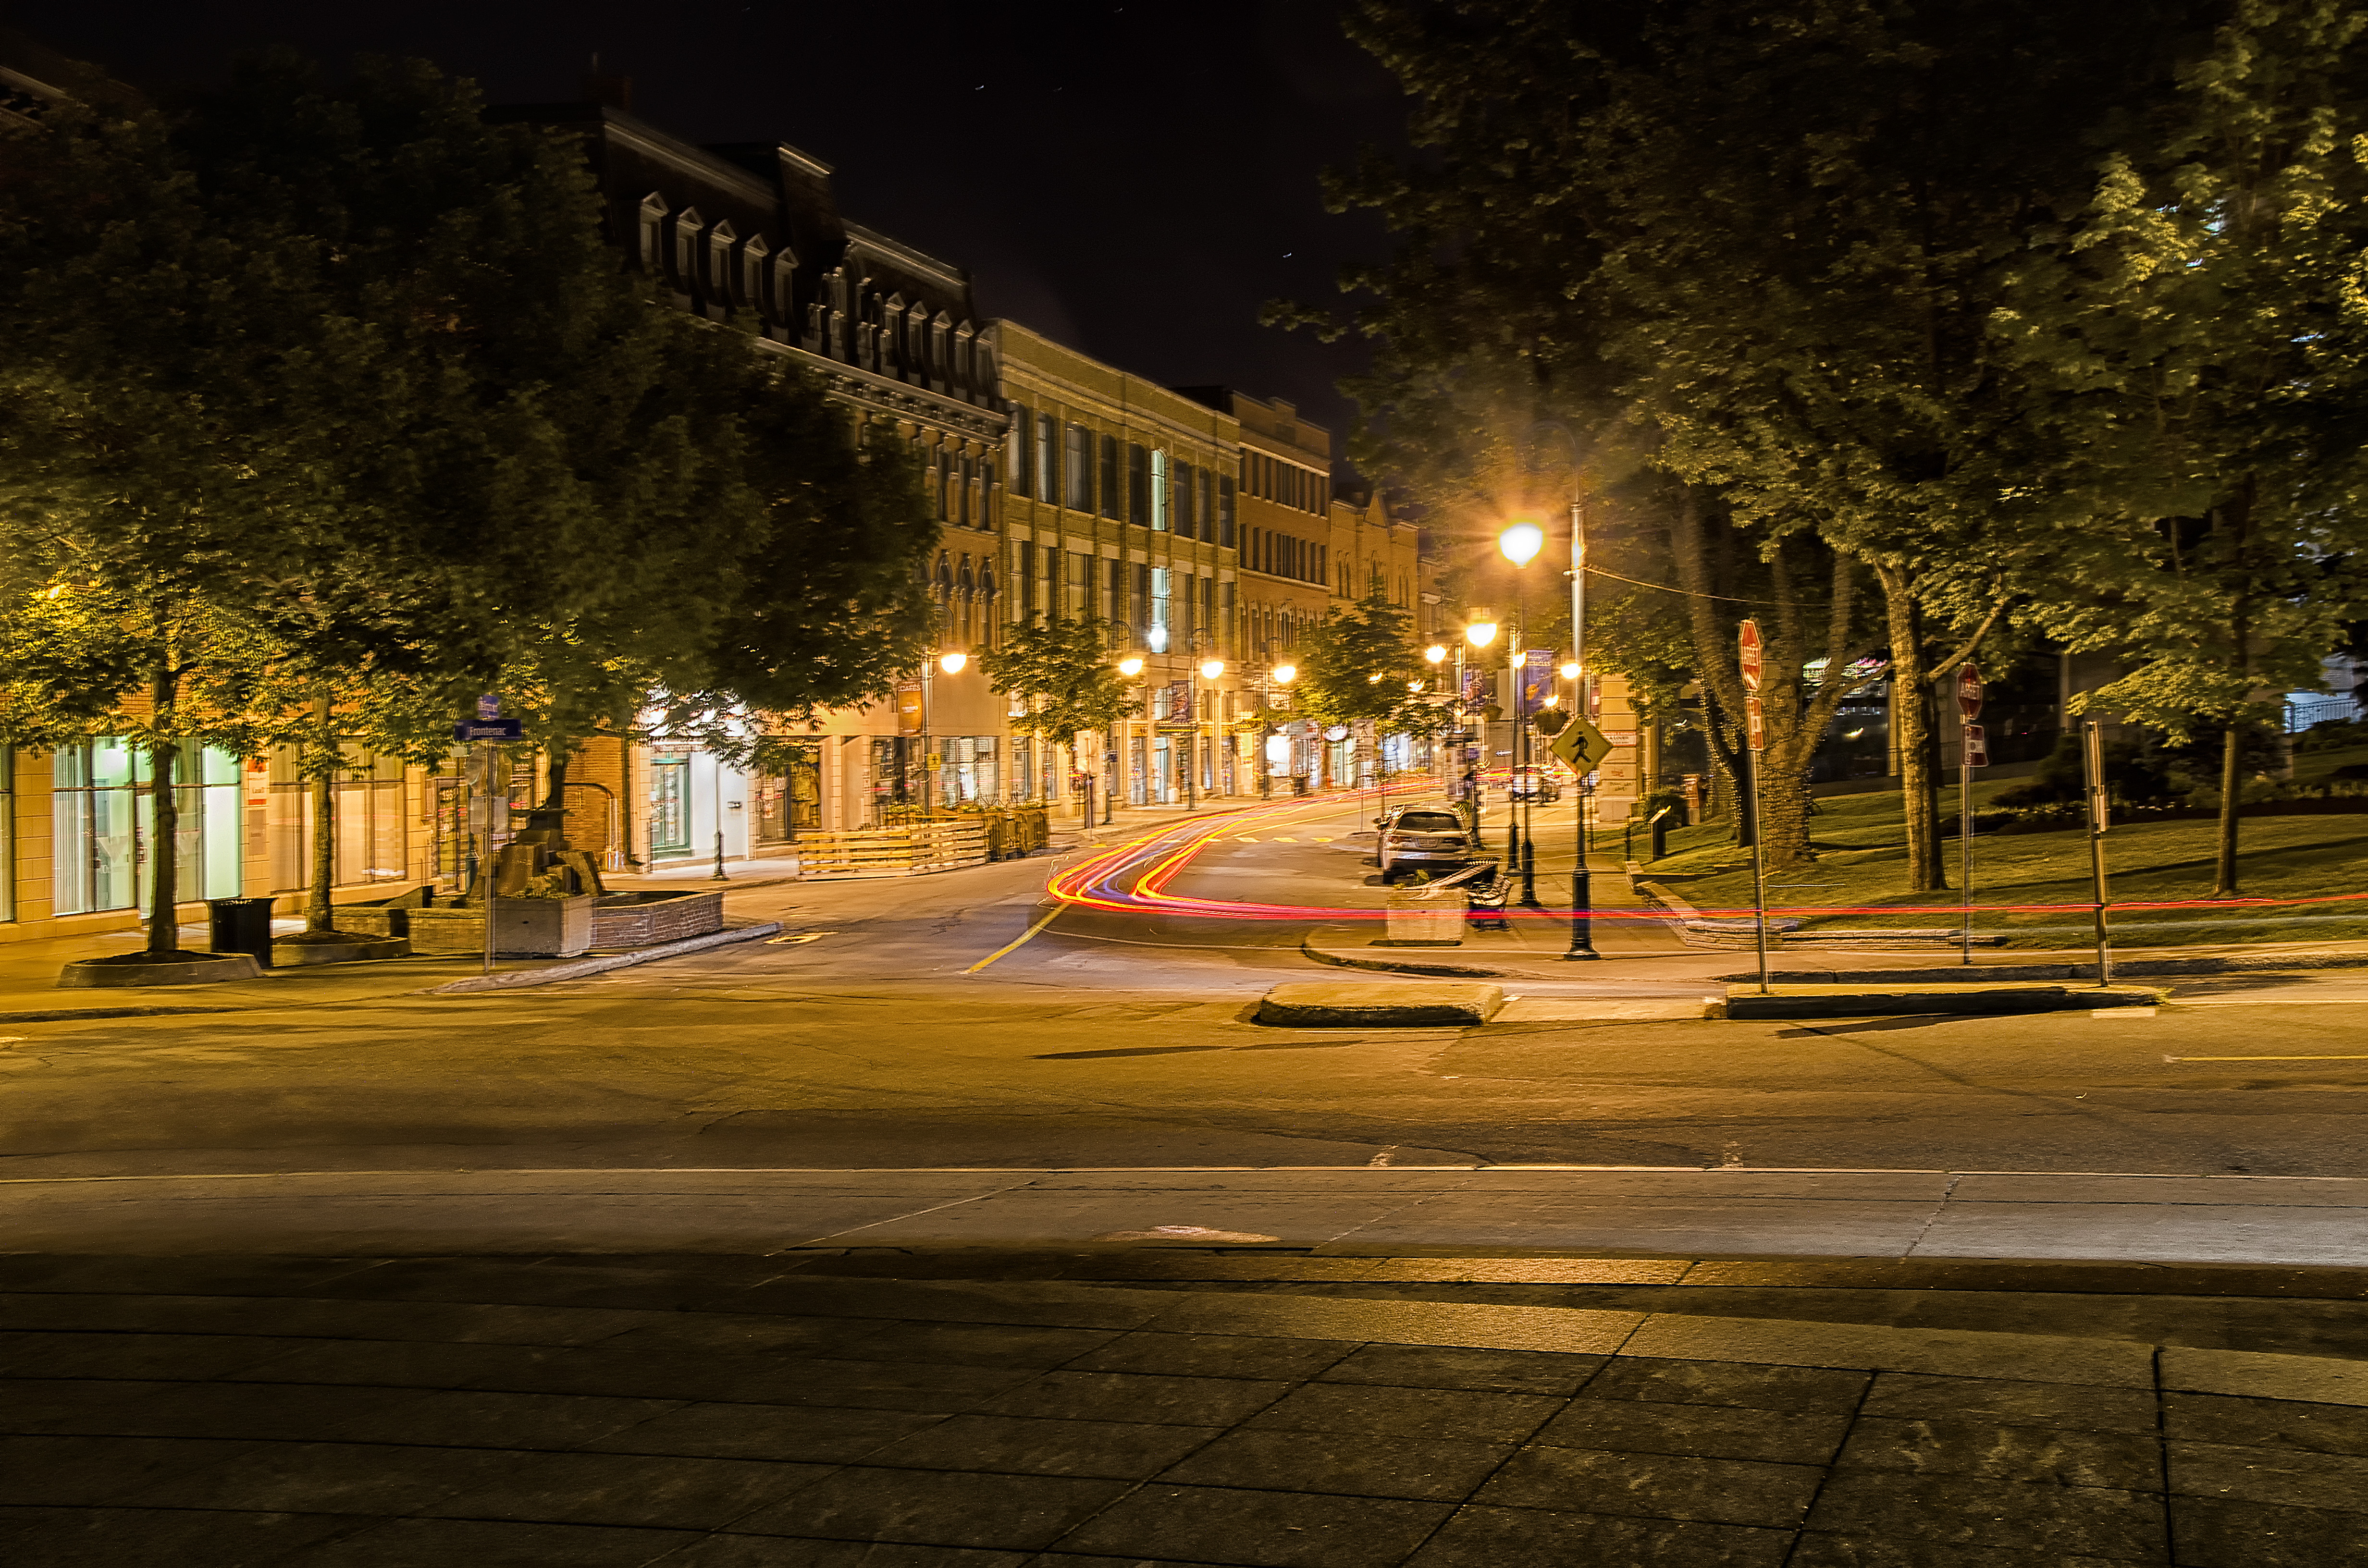
tree, light, road, street, night, sunlight, morning, city, cityscape, downtown, dusk, evening, darkness, street light, lighting, painting, canada, infrastructure, nuit, peinture, quebec, sherbrooke, lumineuse, neighbourhood, urban area, residential area, human settlement